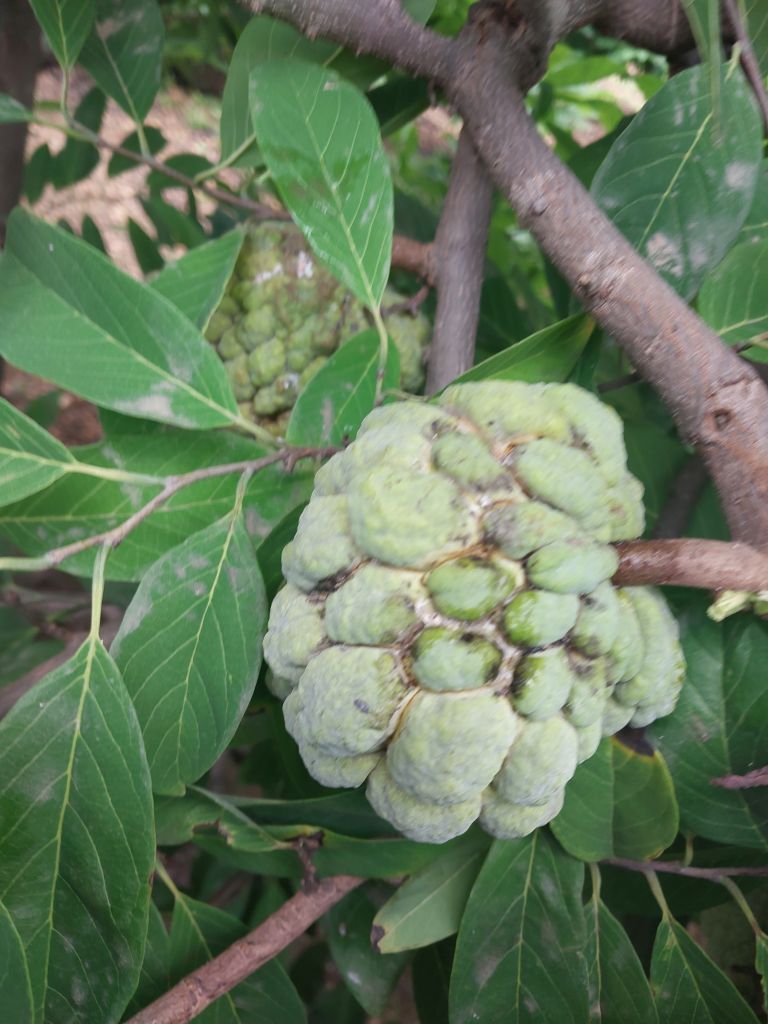
Disease label: Athracnose